SQUID

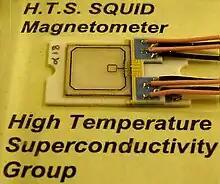
Sensing element of a SQUID, 2008

A SQUID (superconducting quantum interference device) is a very sensitive magnetometer used to measure extremely weak magnetic fields, based on superconducting loops containing Josephson junctions.